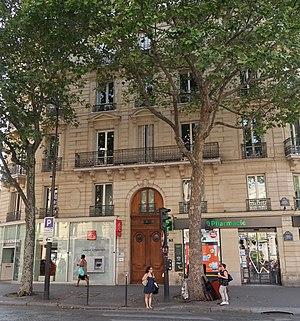
71 avenue Franklin-D.-Roosevelt (Paris, 8e).
L’avenue Franklin-D.-Roosevelt est une avenue du 8ᵉ arrondissement de Paris.